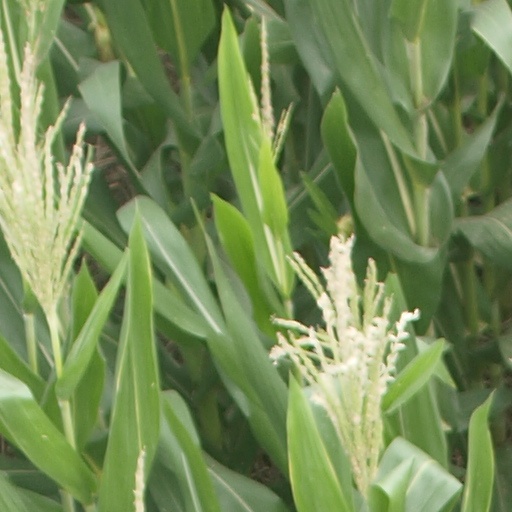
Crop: maize; corn